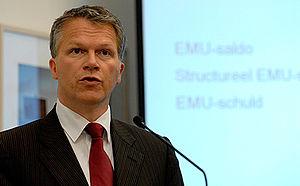
Wouter Jacob Bos, né le 14 juillet 1963 à Flardingue, est un économiste et homme politique néerlandais, membre du Parti travailliste.